Shaq–Kobe feud

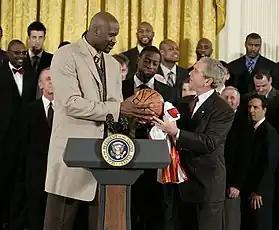
O'Neal with President George W. Bush after his fourth championship.

In the following season, Bryant and O'Neal did not engage in further public attacks. However, hard feelings were apparently still present when they refused to refer to each other by name while talking to the media. The Lakers and the Heat faced off again on Christmas Day in 2005, with the Heat winning the second time. Unlike last year, Bryant and O'Neal did not shake hands nor make eye contact with each other before and after the game. O'Neal said, "It was just another game to me." Bryant said "I wasn't even thinking about it. It is what it is."